Cape Fear (1962 film)

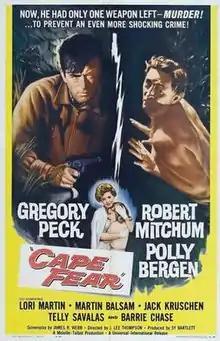
Film poster

Cape Fear is a 1962 American psychological horror thriller film directed by J. Lee Thompson, from a screenplay by James R. Webb, adapting the 1957 novel "The Executioners" by John D. MacDonald. It stars Gregory Peck as Sam Bowden, an attorney and family man who is stalked by a violent psychopath and ex-con named Max Cady (played by Robert Mitchum), who is bent on revenge for Bowden's role in his conviction eight years prior. The film co-stars Polly Bergen and features Lori Martin, Martin Balsam, Jack Kruschen, Telly Savalas, and Barrie Chase in supporting roles.